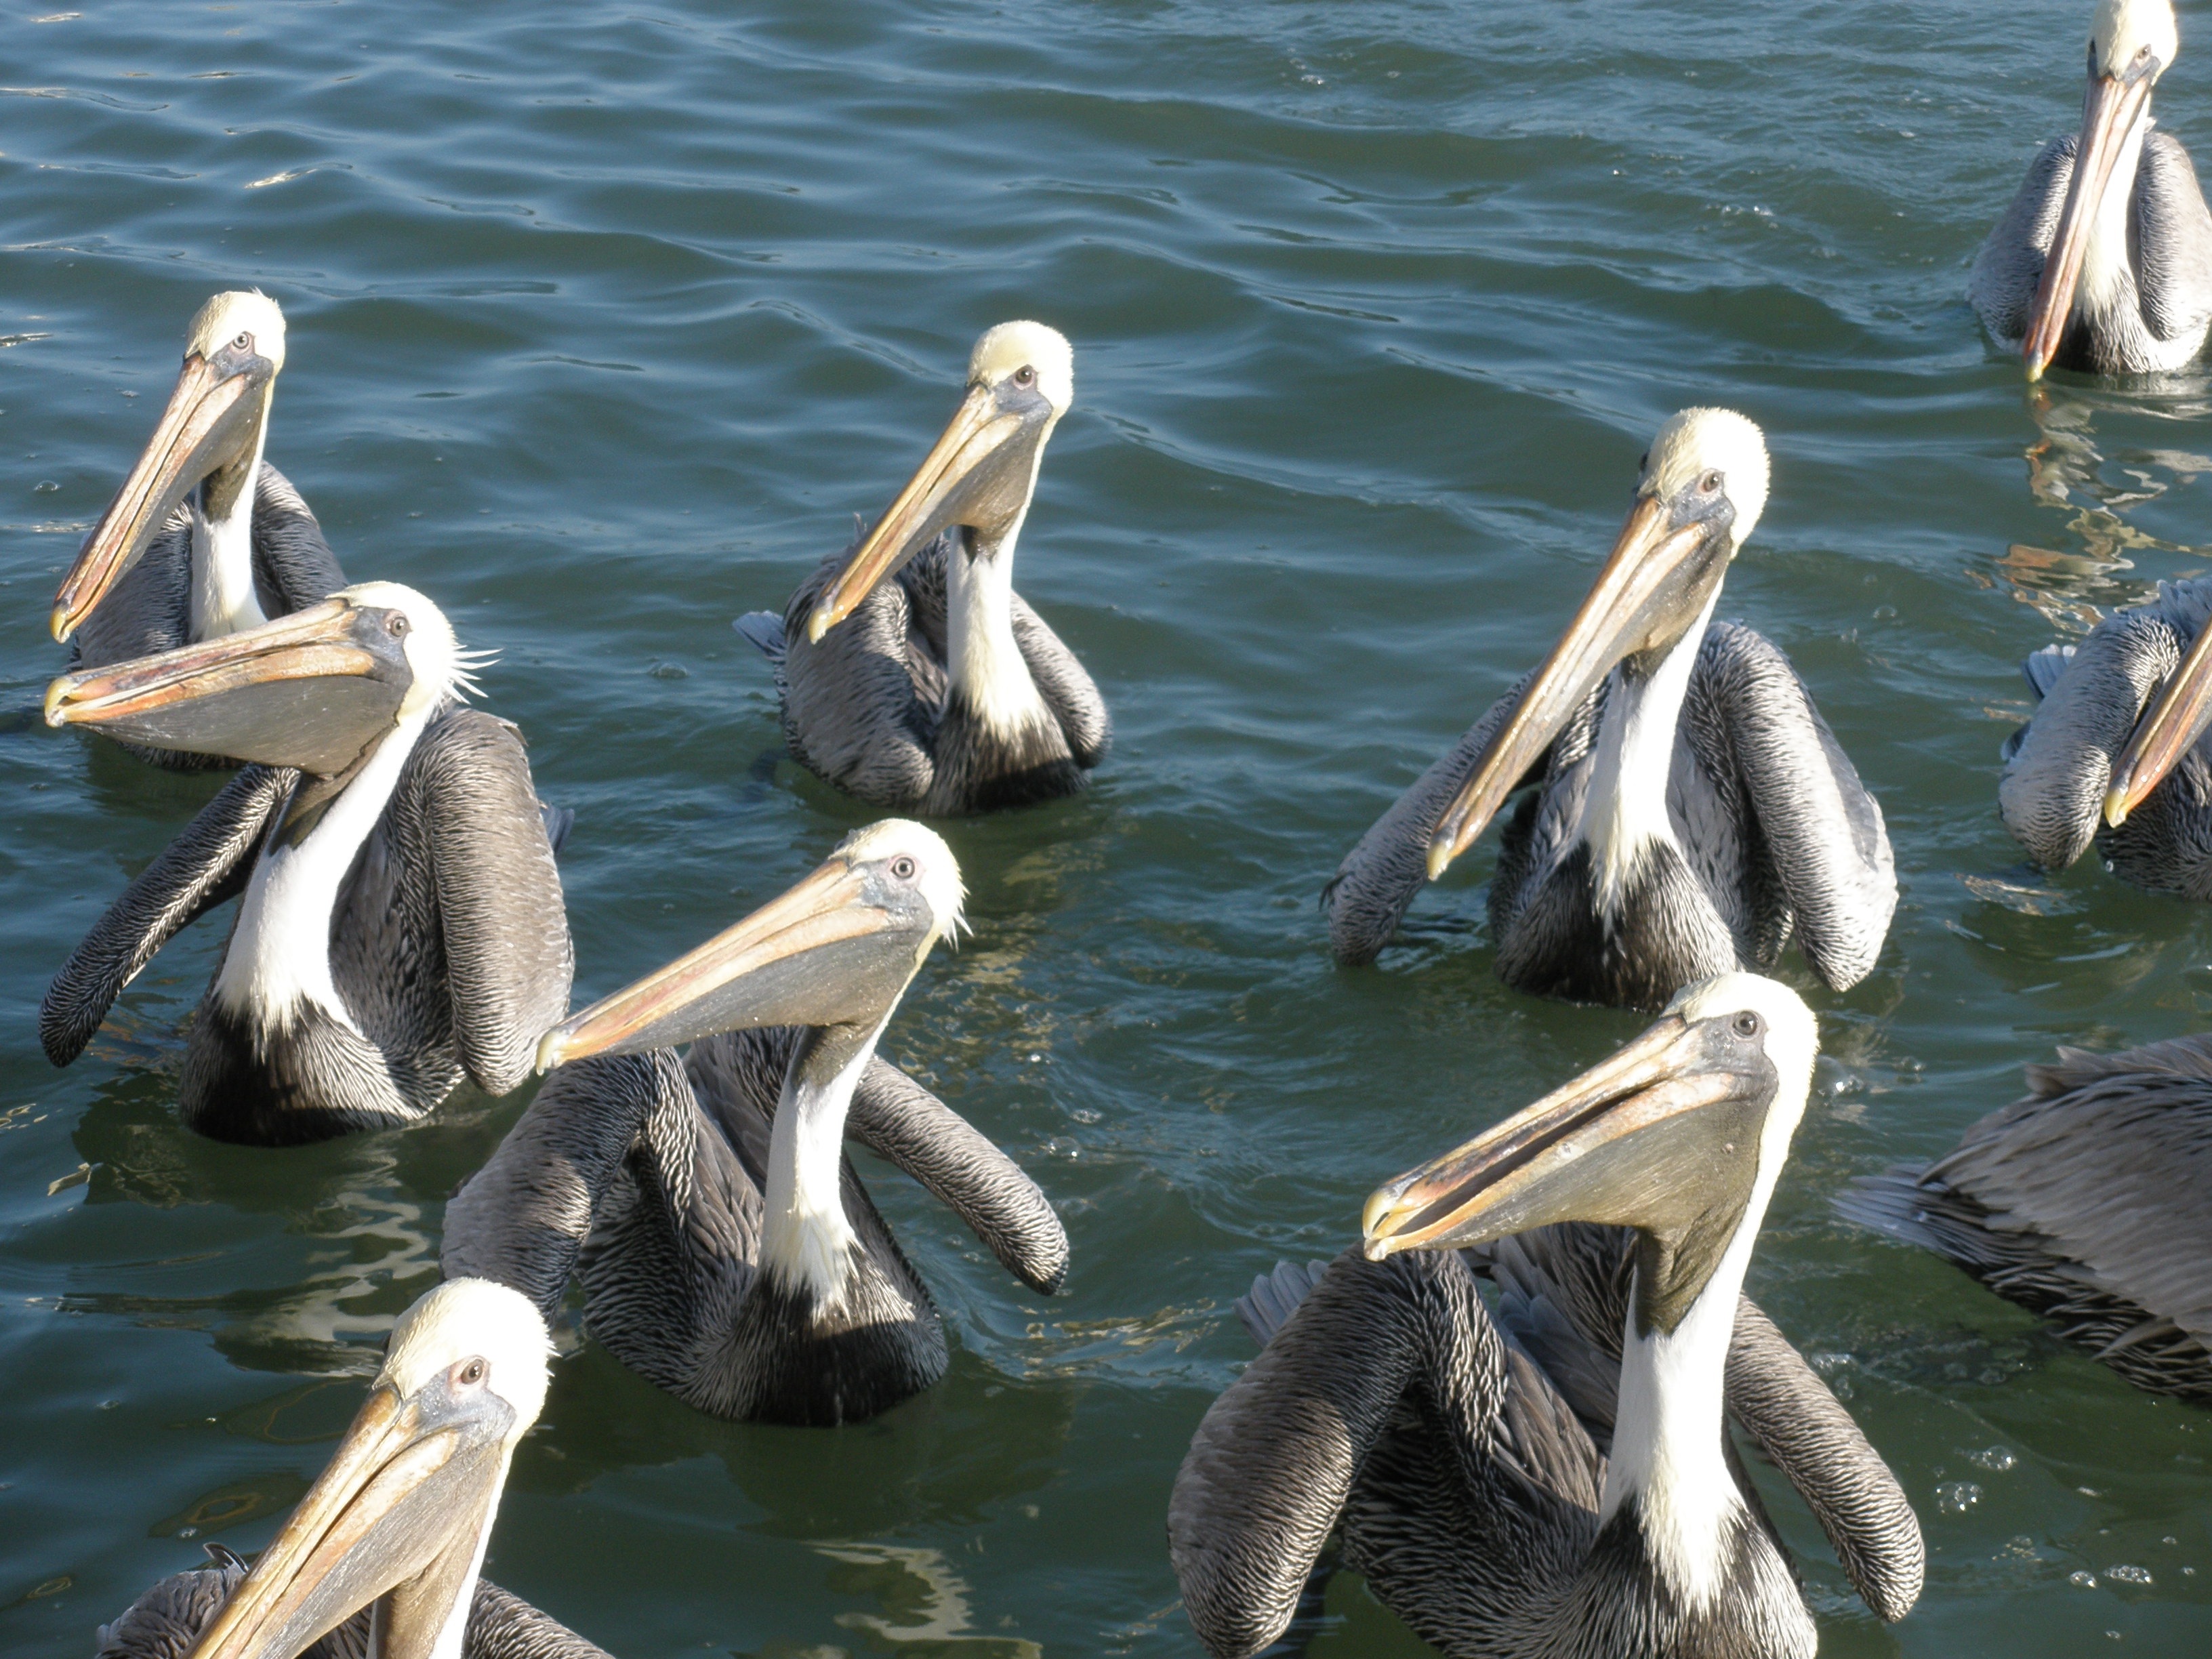
sea, water, nature, bird, pelican, seabird, wildlife, beak, fauna, birds, vertebrate, pelicans, albatross, pelecaniformes